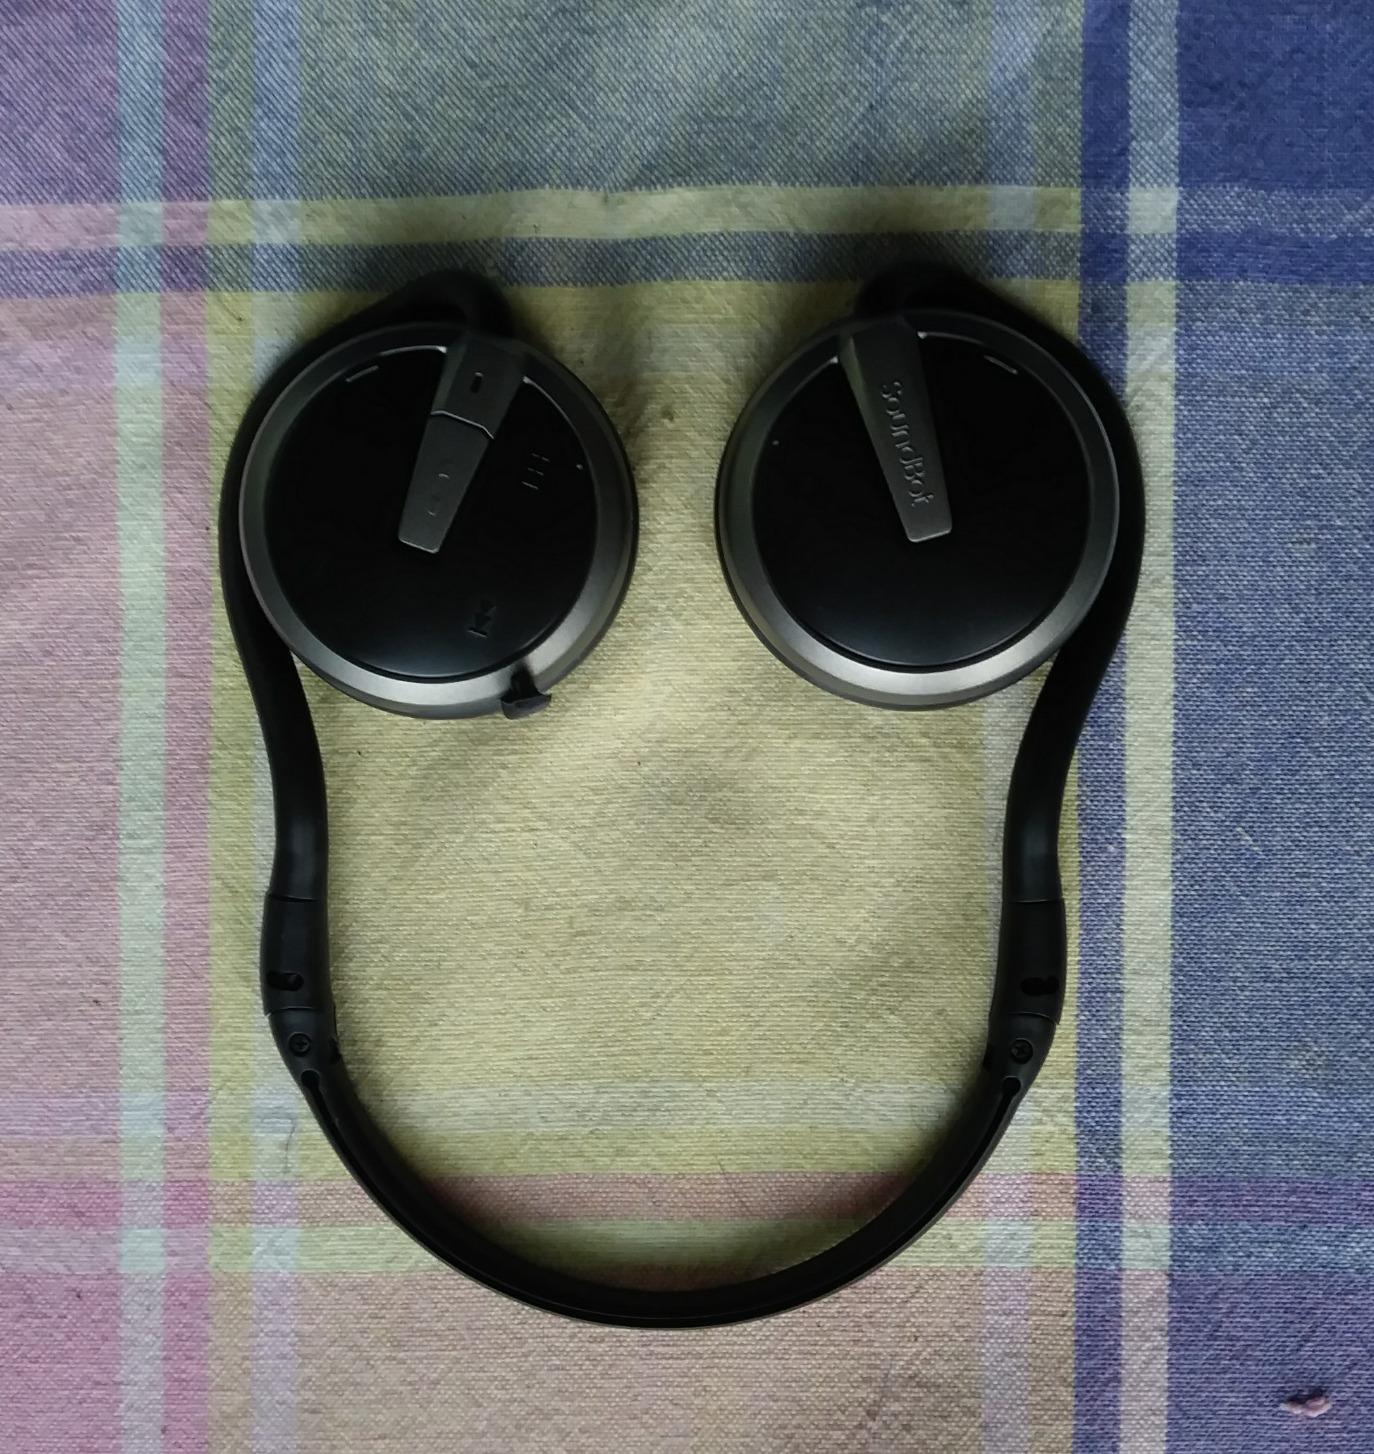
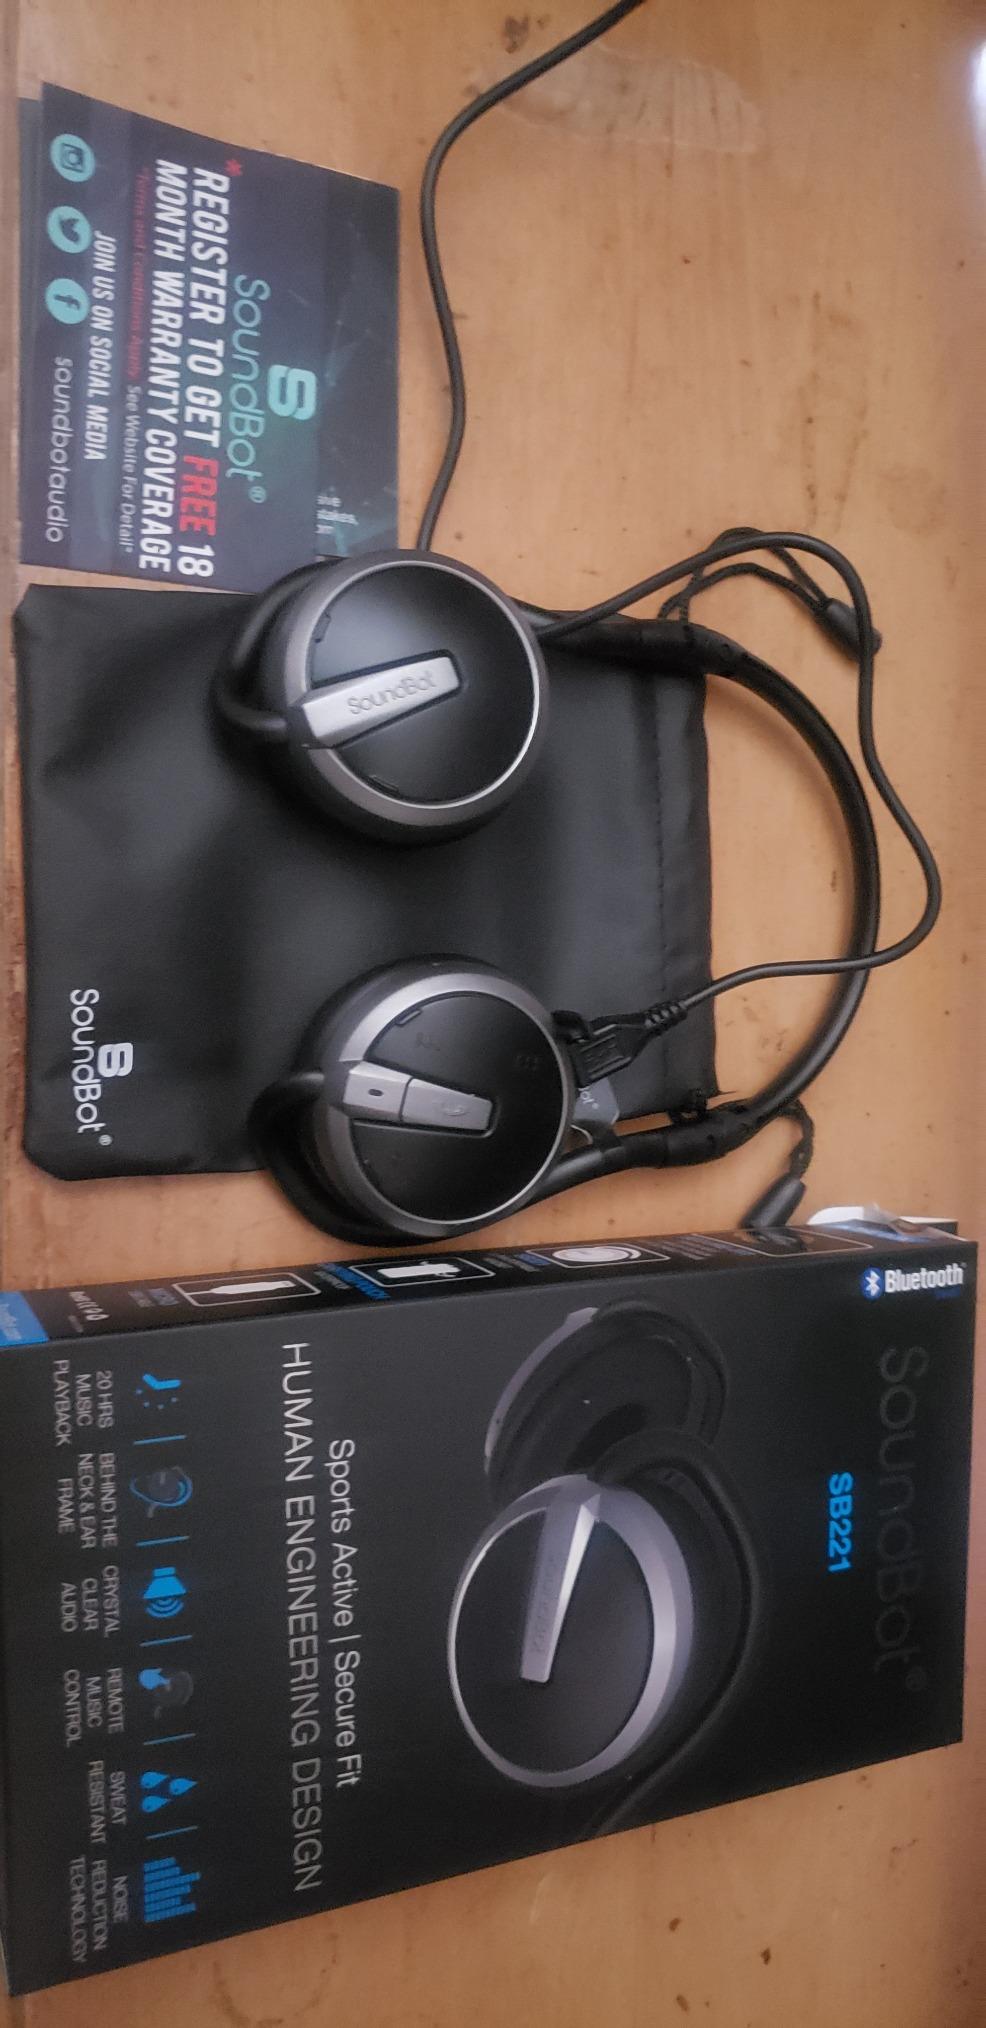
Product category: headphones
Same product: yes